NWA United States Tag Team Championship (New Jersey version)

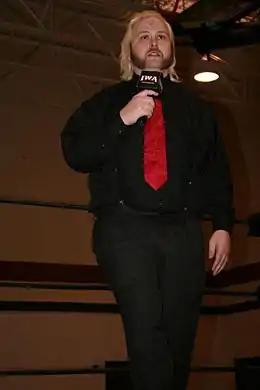
Ian Rotten, one half of the eighth NWA United States Tag Team Champions with his partner Blaze

The New Jersey version of the NWA United States Tag Team Championship was a professional wrestling tag team championship contested for in the New Jersey–based National Wrestling Alliance (NWA) promotion. The title was only contestable by tag teams in tag team matches. The title was established on February 3, 1996, by NWA Jersey, in which The Lost Boys (Yar and Wolf) won a Triangle tag team match against The Greek Connection (Gus the Greek and Jimmy Londos) and Bad Attitude (Seek and Destroy). This title is one of at least five championships that share the same name under the NWA's supervision. On April 7, 2000, the final champions The Pitbulls (#1 and #2) lost the titles to Chris Candido and Tommy Cairo; however, the NWA reversed the decision and instead of returning the titles to The Pitbulls, the promotion retired the championship for unknown reasons.